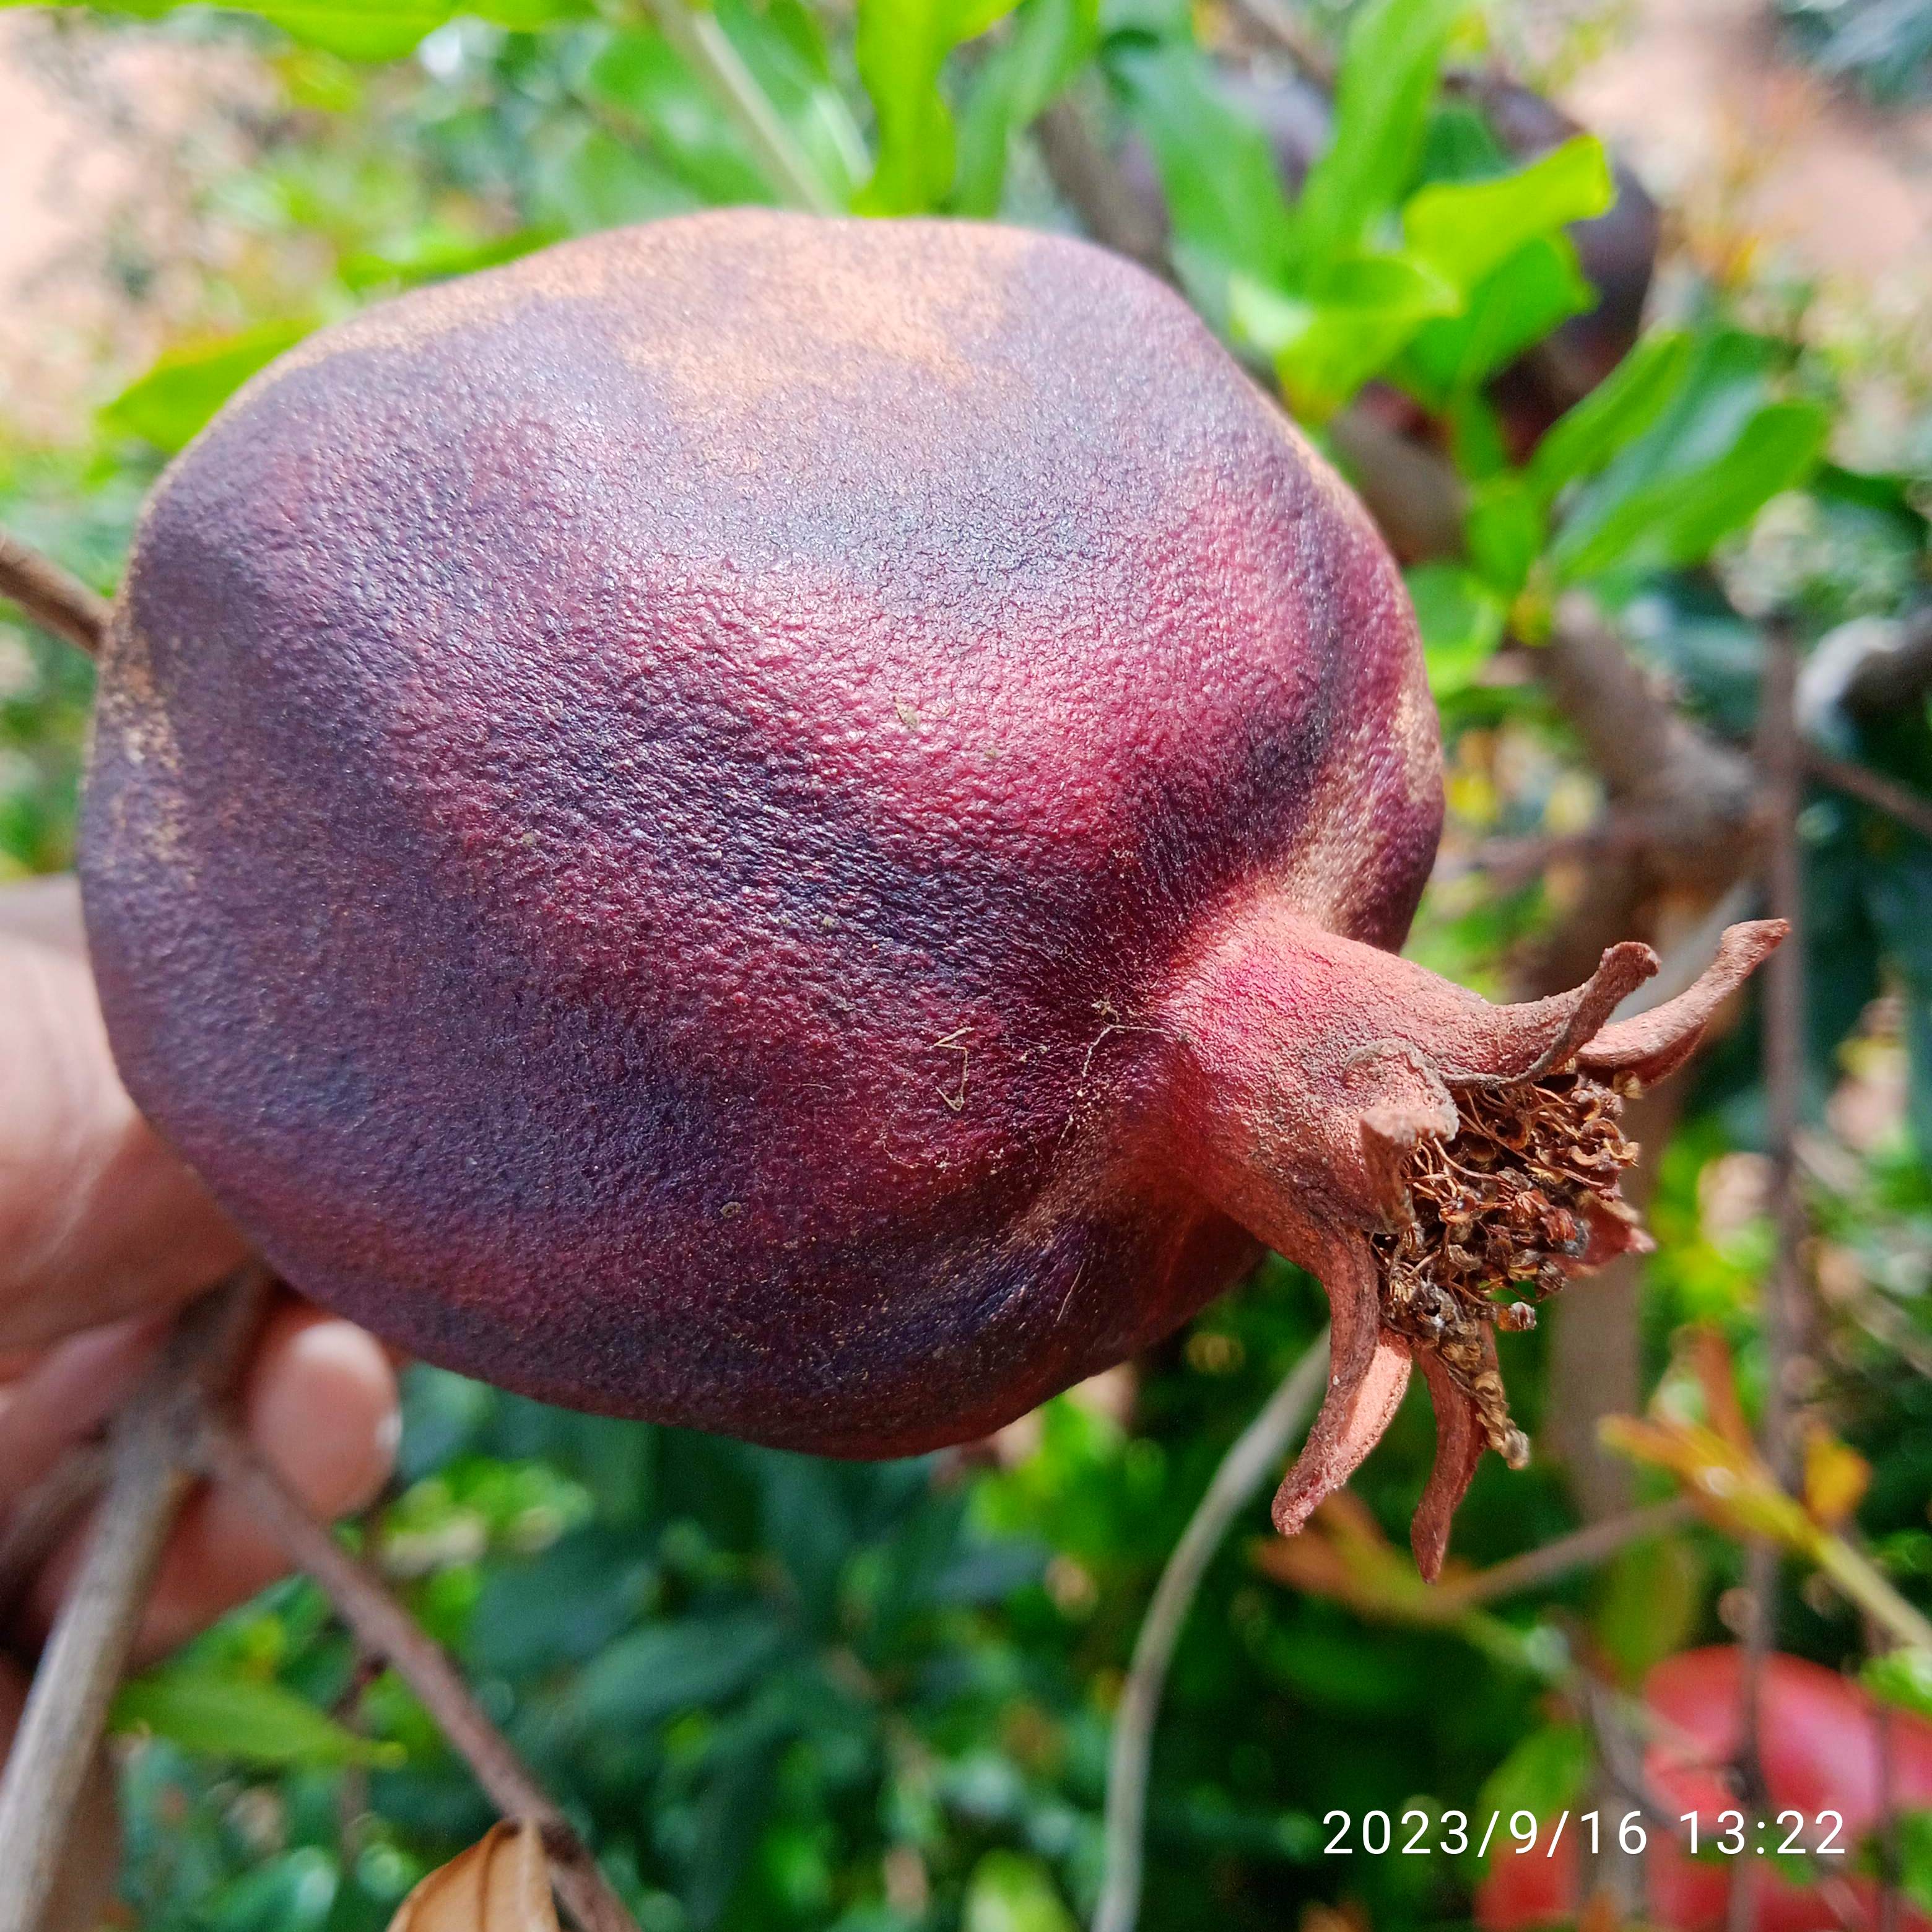
Label: Alternaria